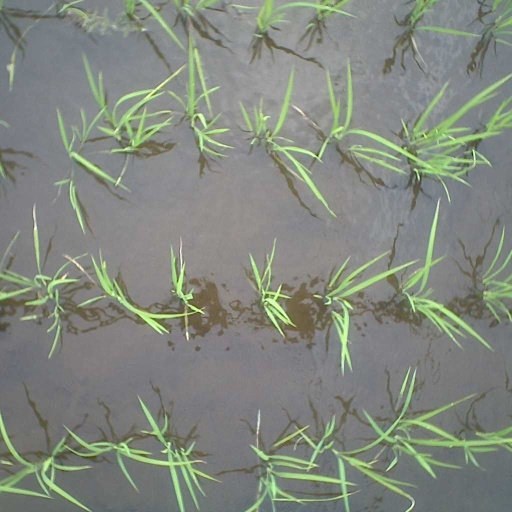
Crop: rice